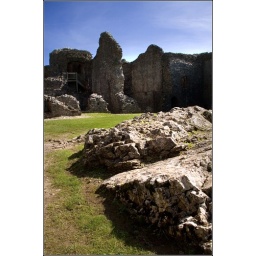
Rough rocks emerging from the ground within the castle walls.